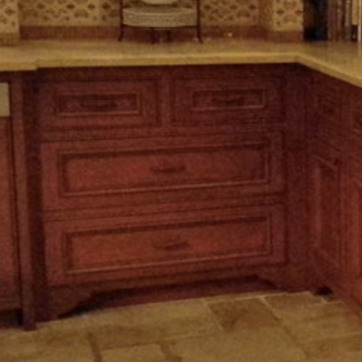
Material: wood